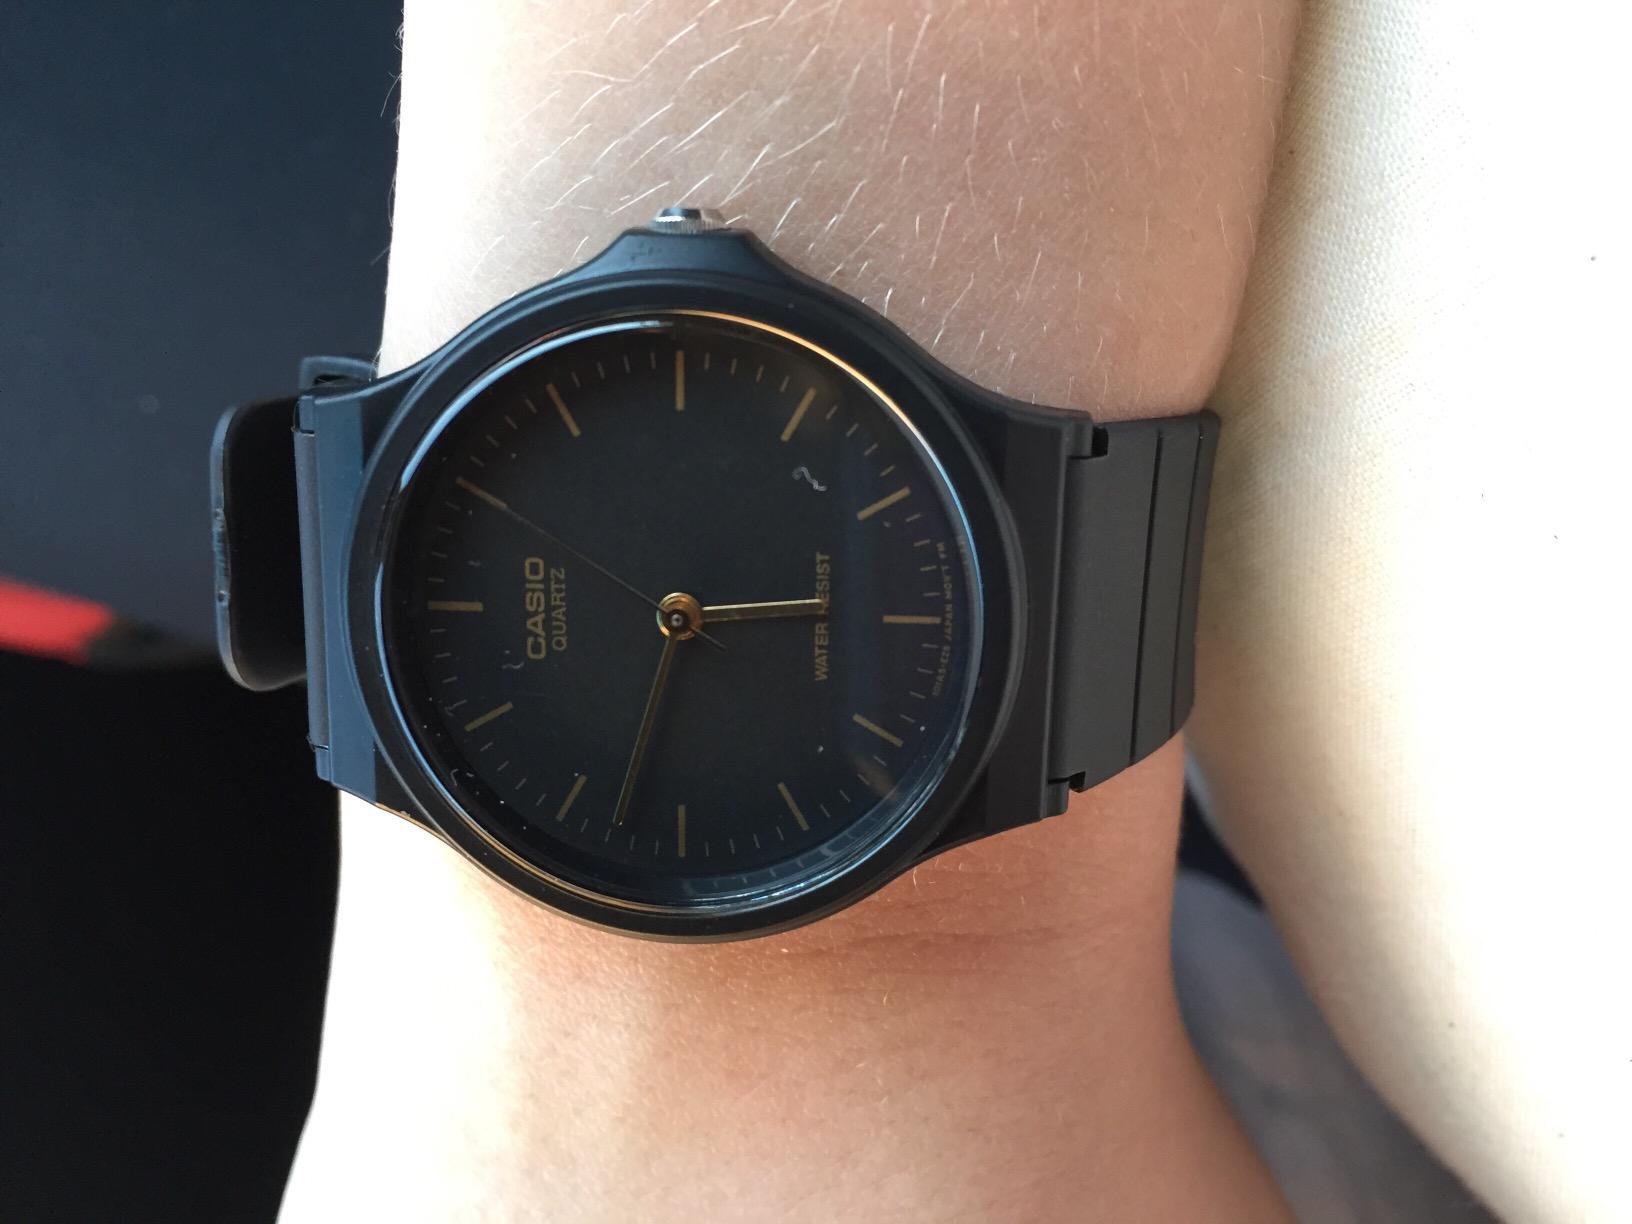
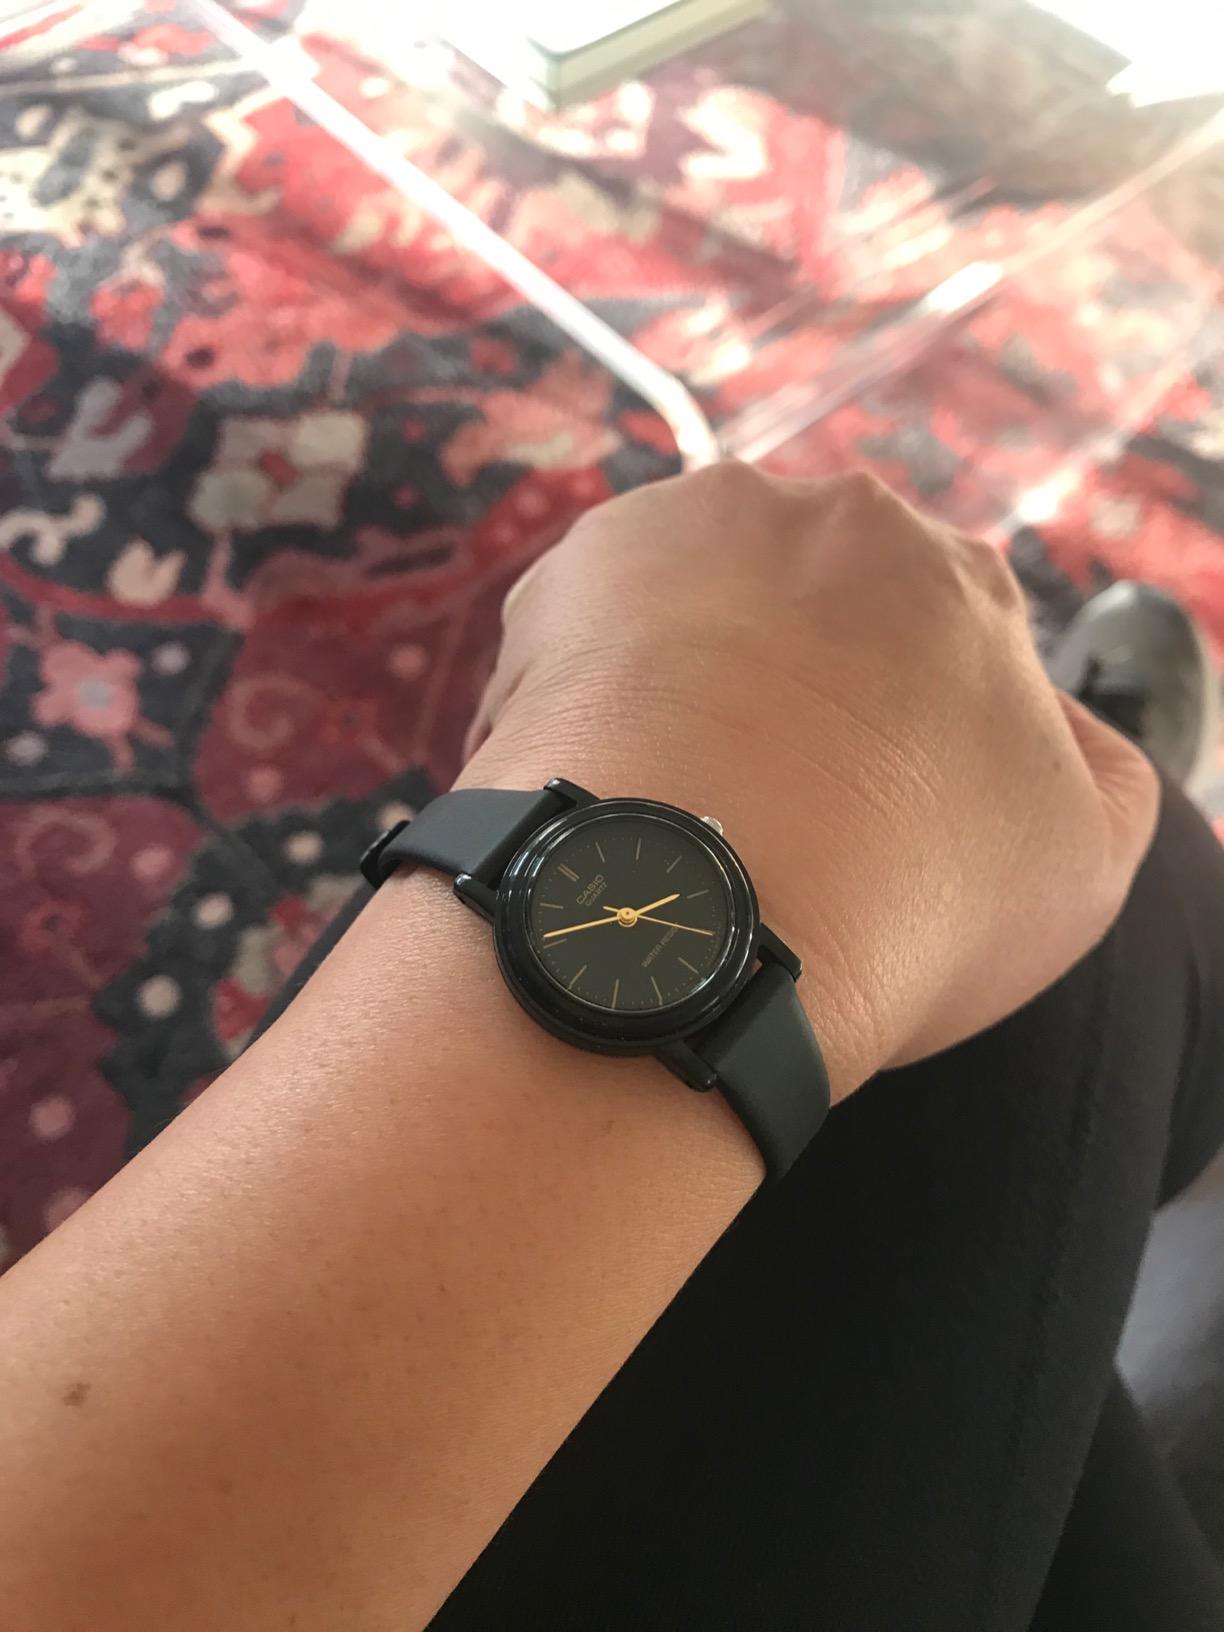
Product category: accessories_watch
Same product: no